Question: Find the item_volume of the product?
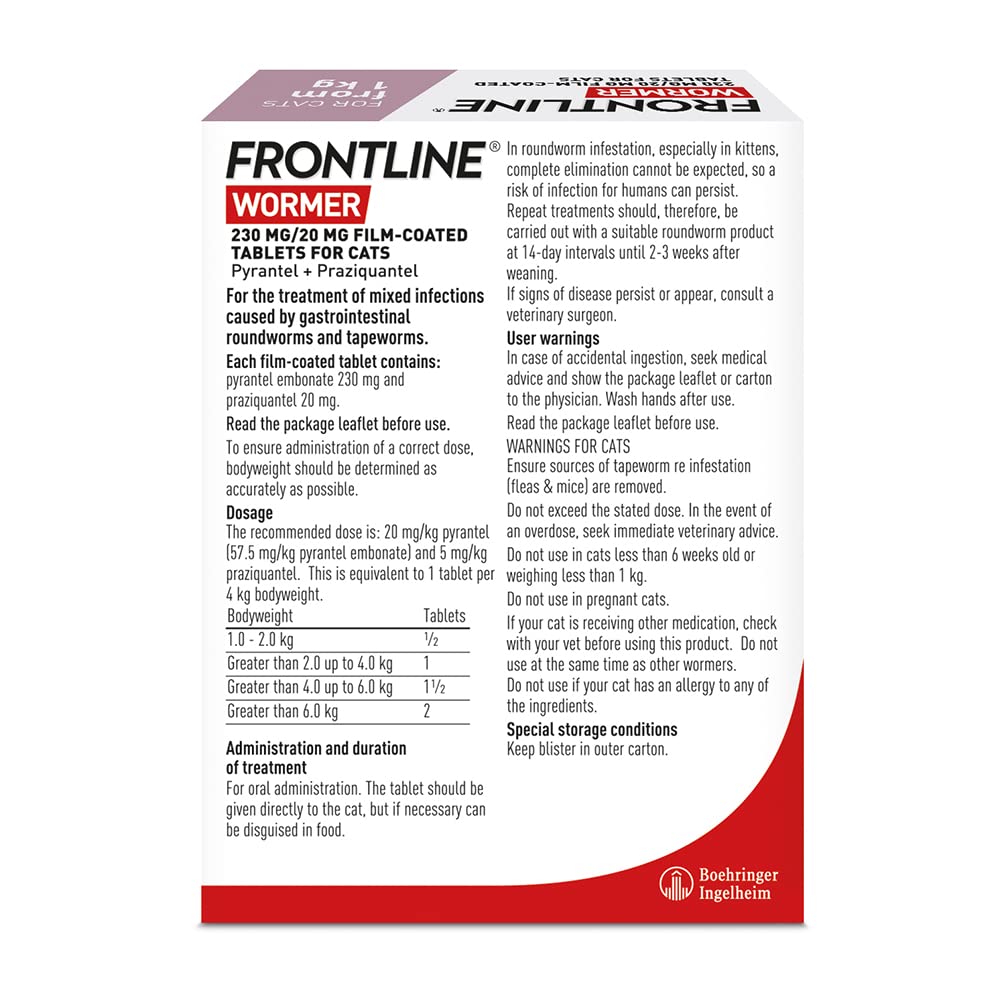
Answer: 69.0 litre